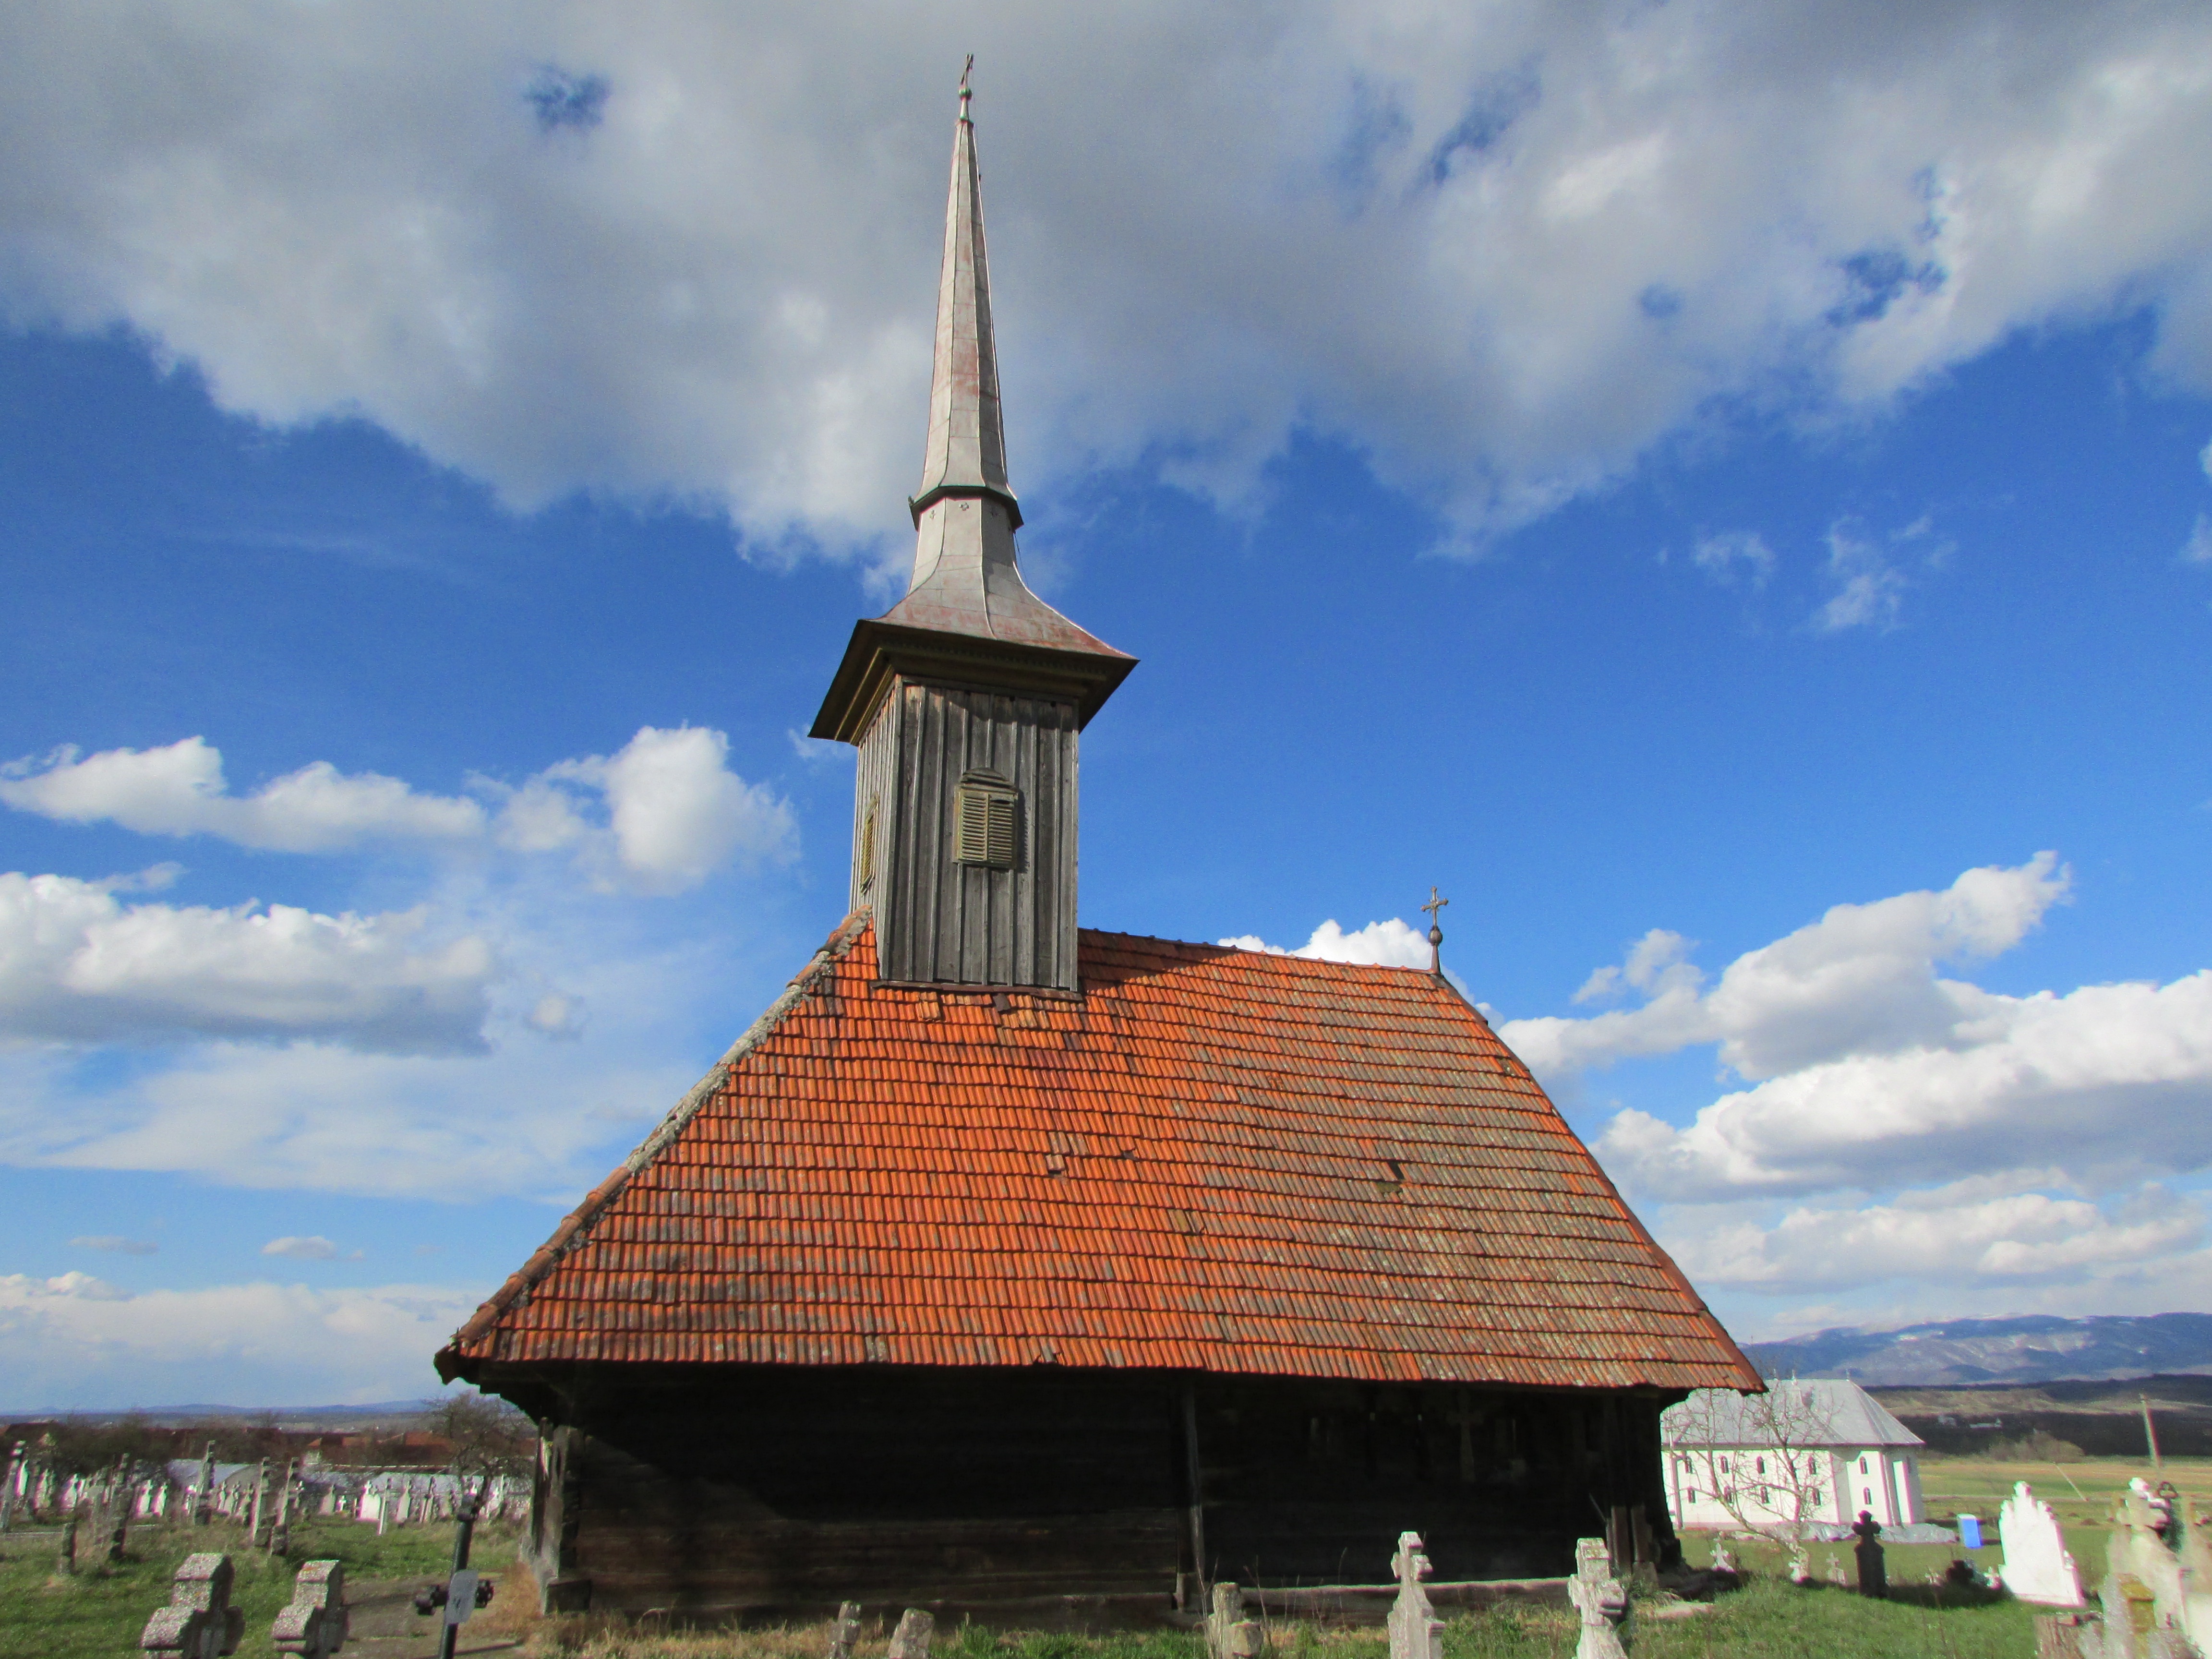
building, tower, church, chapel, place of worship, steeple, transylvania, crisana, wooden church, bihor, totoreni